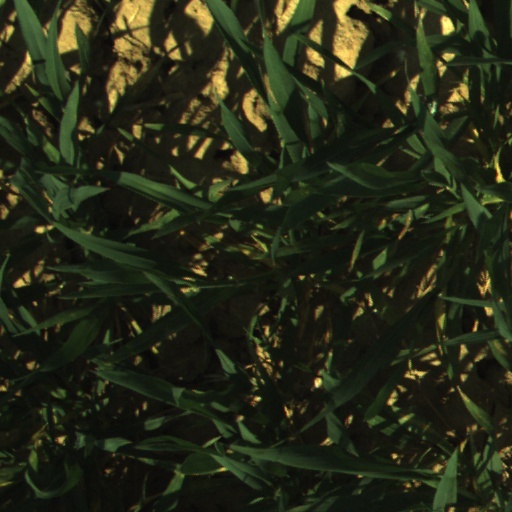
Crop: wheat